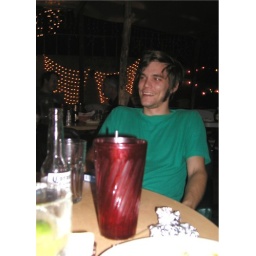
foiled by red cup